Achaemenid Empire

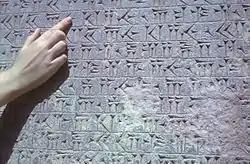
A section of the Old Persian part of the trilingual Behistun inscription. Other versions are in Babylonian and Elamite.

The empire's great armies were, like the empire itself, very diverse, having: Persians, Macedonians, European Thracians, Paeonians, Medes, Achaean Greeks, Cissians, Hyrcanians, Assyrians, Chaldeans, Bactrians, Sacae, Arians, Parthians, Caucasian Albanians, Chorasmians, Sogdians, Gandarans, Dadicae, Caspians, Sarangae, Pactyes, Utians, Mycians, Phoenicians, Judeans, Egyptians, Cyprians, Cilicians, Pamphylians, Lycians, Dorians of Asia, Carians, Ionians, Aegean islanders, Aeolians, Greeks from Pontus, Paricanians, Arabians, Ethiopians of Africa, Ethiopians of Baluchistan, Libyans, Paphlagonians, Ligyes, Matieni, Mariandyni, Cappadocians, Phrygians, Armenians, Lydians, Mysians, Asian Thracians, Lasonii, Milyae, Moschi, Tibareni, Macrones, Mossynoeci, Mares, Colchians, Alarodians, Saspirians, Red Sea islanders, Sagartians, Hindush, Eordi, Bottiaei, Chalcidians, Brygians, Pierians, Perrhaebi, Enienes, Dolopes, and Magnesians.